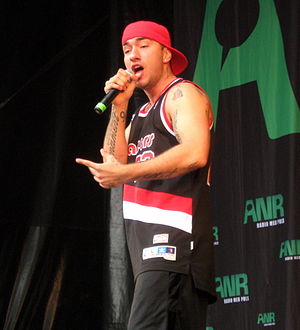
Joey Moe / Diskografi
Joey Moe optræder i Hjørring den 14. maj 2011.
Joey Moe er en dansk-hawaiiansk pop og R&B-sanger, sangskriver og producer. Joey Moe blev som 17-årig opdaget af produktionsselskabet Nexus Music og debuterede med albummet MoeTown i 2006, hvorfra nummeret "Flip It" blev et hit. I 2009 modtog Joey Moe platin for singlen "Yo-Yo", der har solgt mere end 40.000 eksemplarer. Sangen har desuden rekorden for flest uger på den danske klubhitliste, Dancechart, med 48 uger.